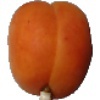
Label: apricot